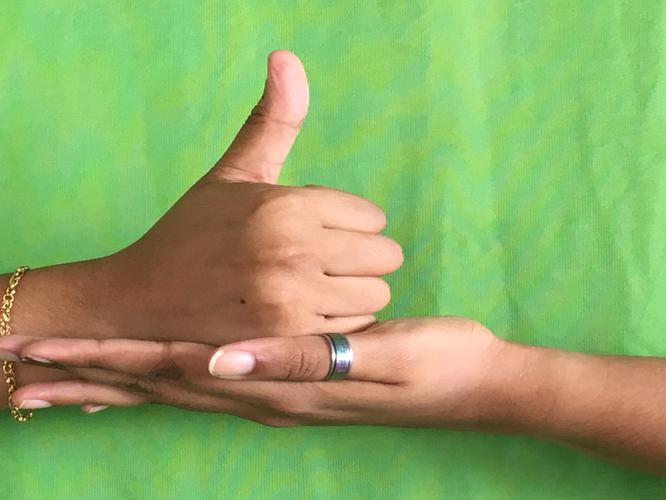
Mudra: Shivalinga
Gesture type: double_hand